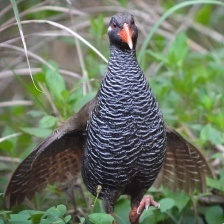
Species: OKINAWA RAIL
Scientific name: GALLIRALLUS OKINAWAE
ImageNet parent category: european_gallinule